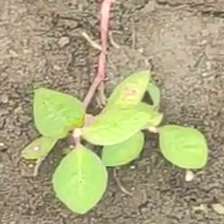
Weed species: Moti_dudhi(Euphorbia_geneculata_L)